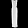
Label: Dress